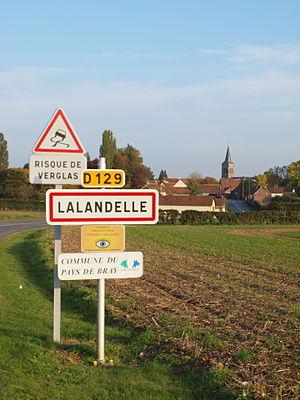
Lalandelle (Oise, France) , panneau d'agglomération
La Landelle est une commune française située dans le département de l'Oise en région Hauts-de-France.